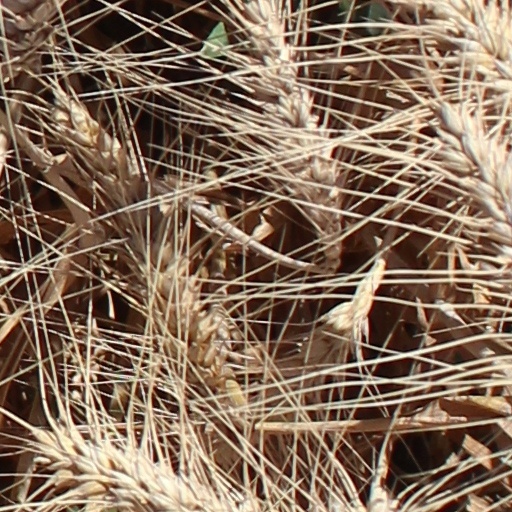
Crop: wheat